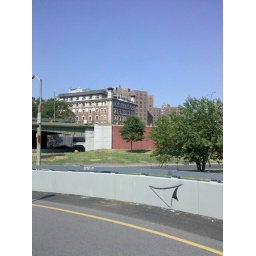
On the bike path getting off the Manhattan bridge in Brooklyn.